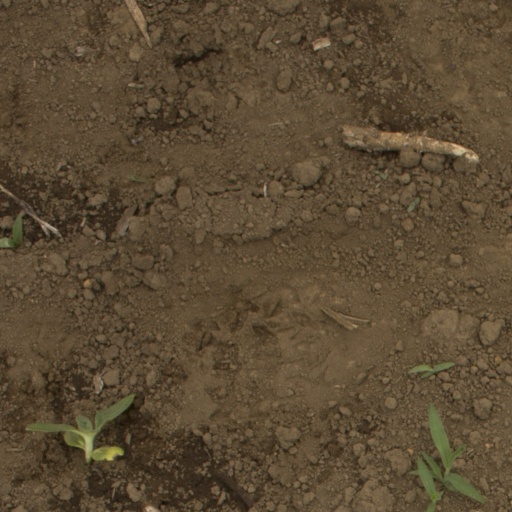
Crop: Jerusalem artichoke